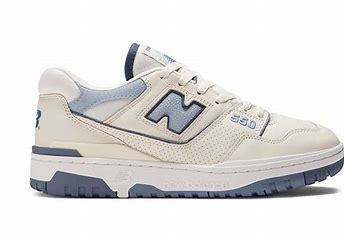
Brand: New
Model: Balance New Balance 550